Alpine Alpenglow

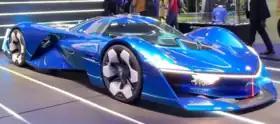
The Alpine Alpenglow showcased at the 2022 Paris Motor Show

The Alpine Alpenglow Hy4 is a hydrogen-powered concept car from French automaker Alpine, unveiled in October 2022.